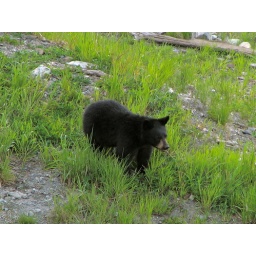
A black bear cub eating grass near the Roundhouse Lodge on Whistler Mountain. August 2011.